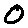
Label: 0